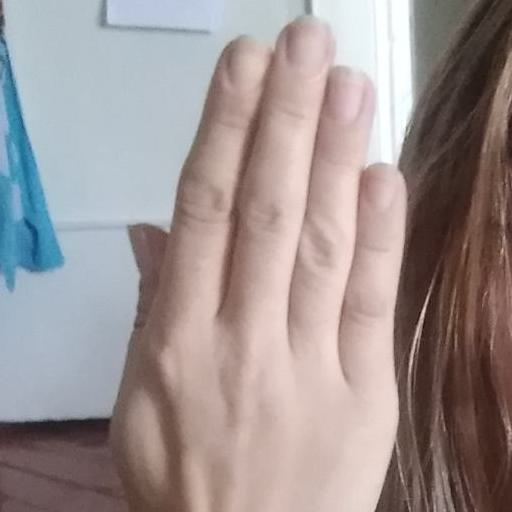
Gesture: stop_inverted